Jayapura

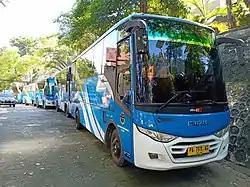
Transmetro Jayapura buses

The highest economic growth of Jayapura city compared to other districts/municipalities in the province of Papua has had implications for the increased income and purchasing power of the people. The economic growth is largely contributed from the tertiary sector, where trade and services and finance dominate its contribution to the formation of GRDP.